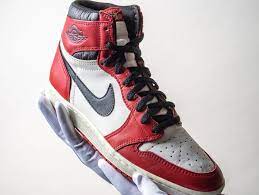
Label: Sneaker